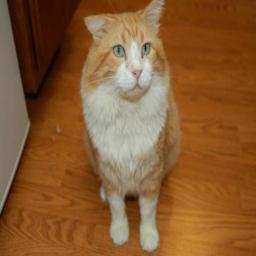
Animal: cats